Cambodian rock (1960s–1970s)

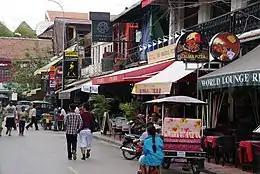
Siem Reap, where an American tourist discovered Cambodian rock music in the 1990s.

Musicians posed an apparent threat to the Khmer Rouge regime due to their influence on culture, incompatibility with an agrarian lifestyle, and foreign influences. Many of Cambodia's rock musicians disappeared during the genocide and their exact fates have never been confirmed. Due to these musicians' enduring popularity with the Cambodian people, reports differ on how some of them died. Sinn Sisamouth and Ros Serey Sothea are both believed to have been summarily executed by Khmer Rouge soldiers out of fear that their popularity could foment resistance among the population. However, these reports have never been confirmed. Meas Samon is believed to have been executed at a work site after refusing to stop playing music during breaks. Other musicians like Pen Ran, Yol Aularong, and Pou Vannary simply disappeared sometime between 1975 and 1979 with no information available about their fates, as is the case with most of the ordinary Cambodians who perished during the genocide.